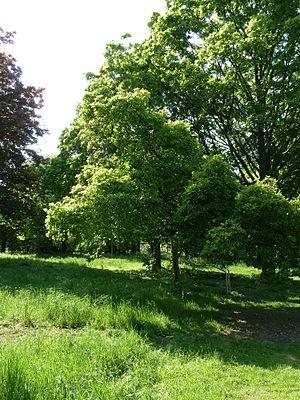
L’arboretum de l’école Du Breuil, ou arboretum de Paris, est situé à Paris, dans le bois de Vincennes. Il fait partie des quatre pôles du Jardin botanique de la Ville de Paris avec le Parc floral de Paris, lui aussi dans le Bois de Vincennes, ainsi que le Parc de Bagatelle et le Jardin des serres d'Auteuil, tous deux dans le Bois de Boulogne.